Starry Night (Momoland song)

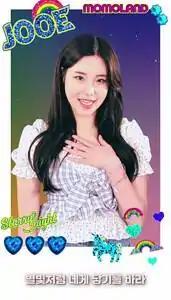
A scene in the music video where Momoland's JooE appears in the vertically shot scene of the video.

The music video for "Starry Night" was uploaded to 1theK's official YouTube channel on June 11, 2020, in conjunction with the release of the single. The video was shot vertically. Cara Emmeline Garcia of GMA Network described the music video to be "reminiscent of polaroid photos designed with stickers" in a pic-nic like setting.